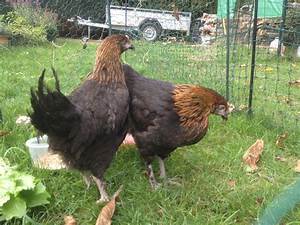
Label: chicken